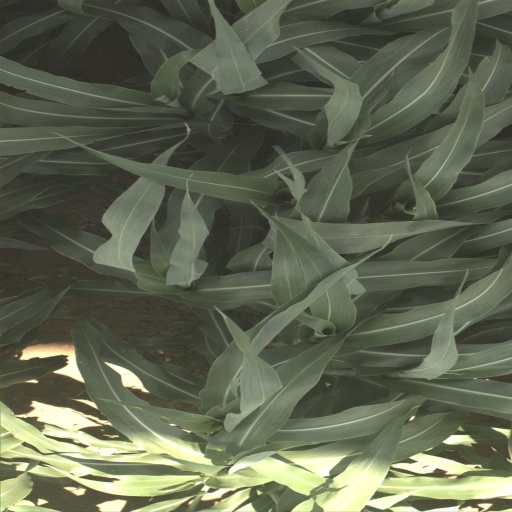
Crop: sorghum